John William Castine

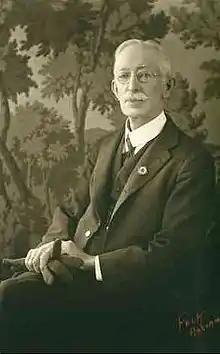

John William Castine (27 May 1846 – 13 June 1939) was an Australian politician who represented the South Australian House of Assembly multi-member seat of Wooroora from 1884 to 1902, representing the National Defence League from 1893.